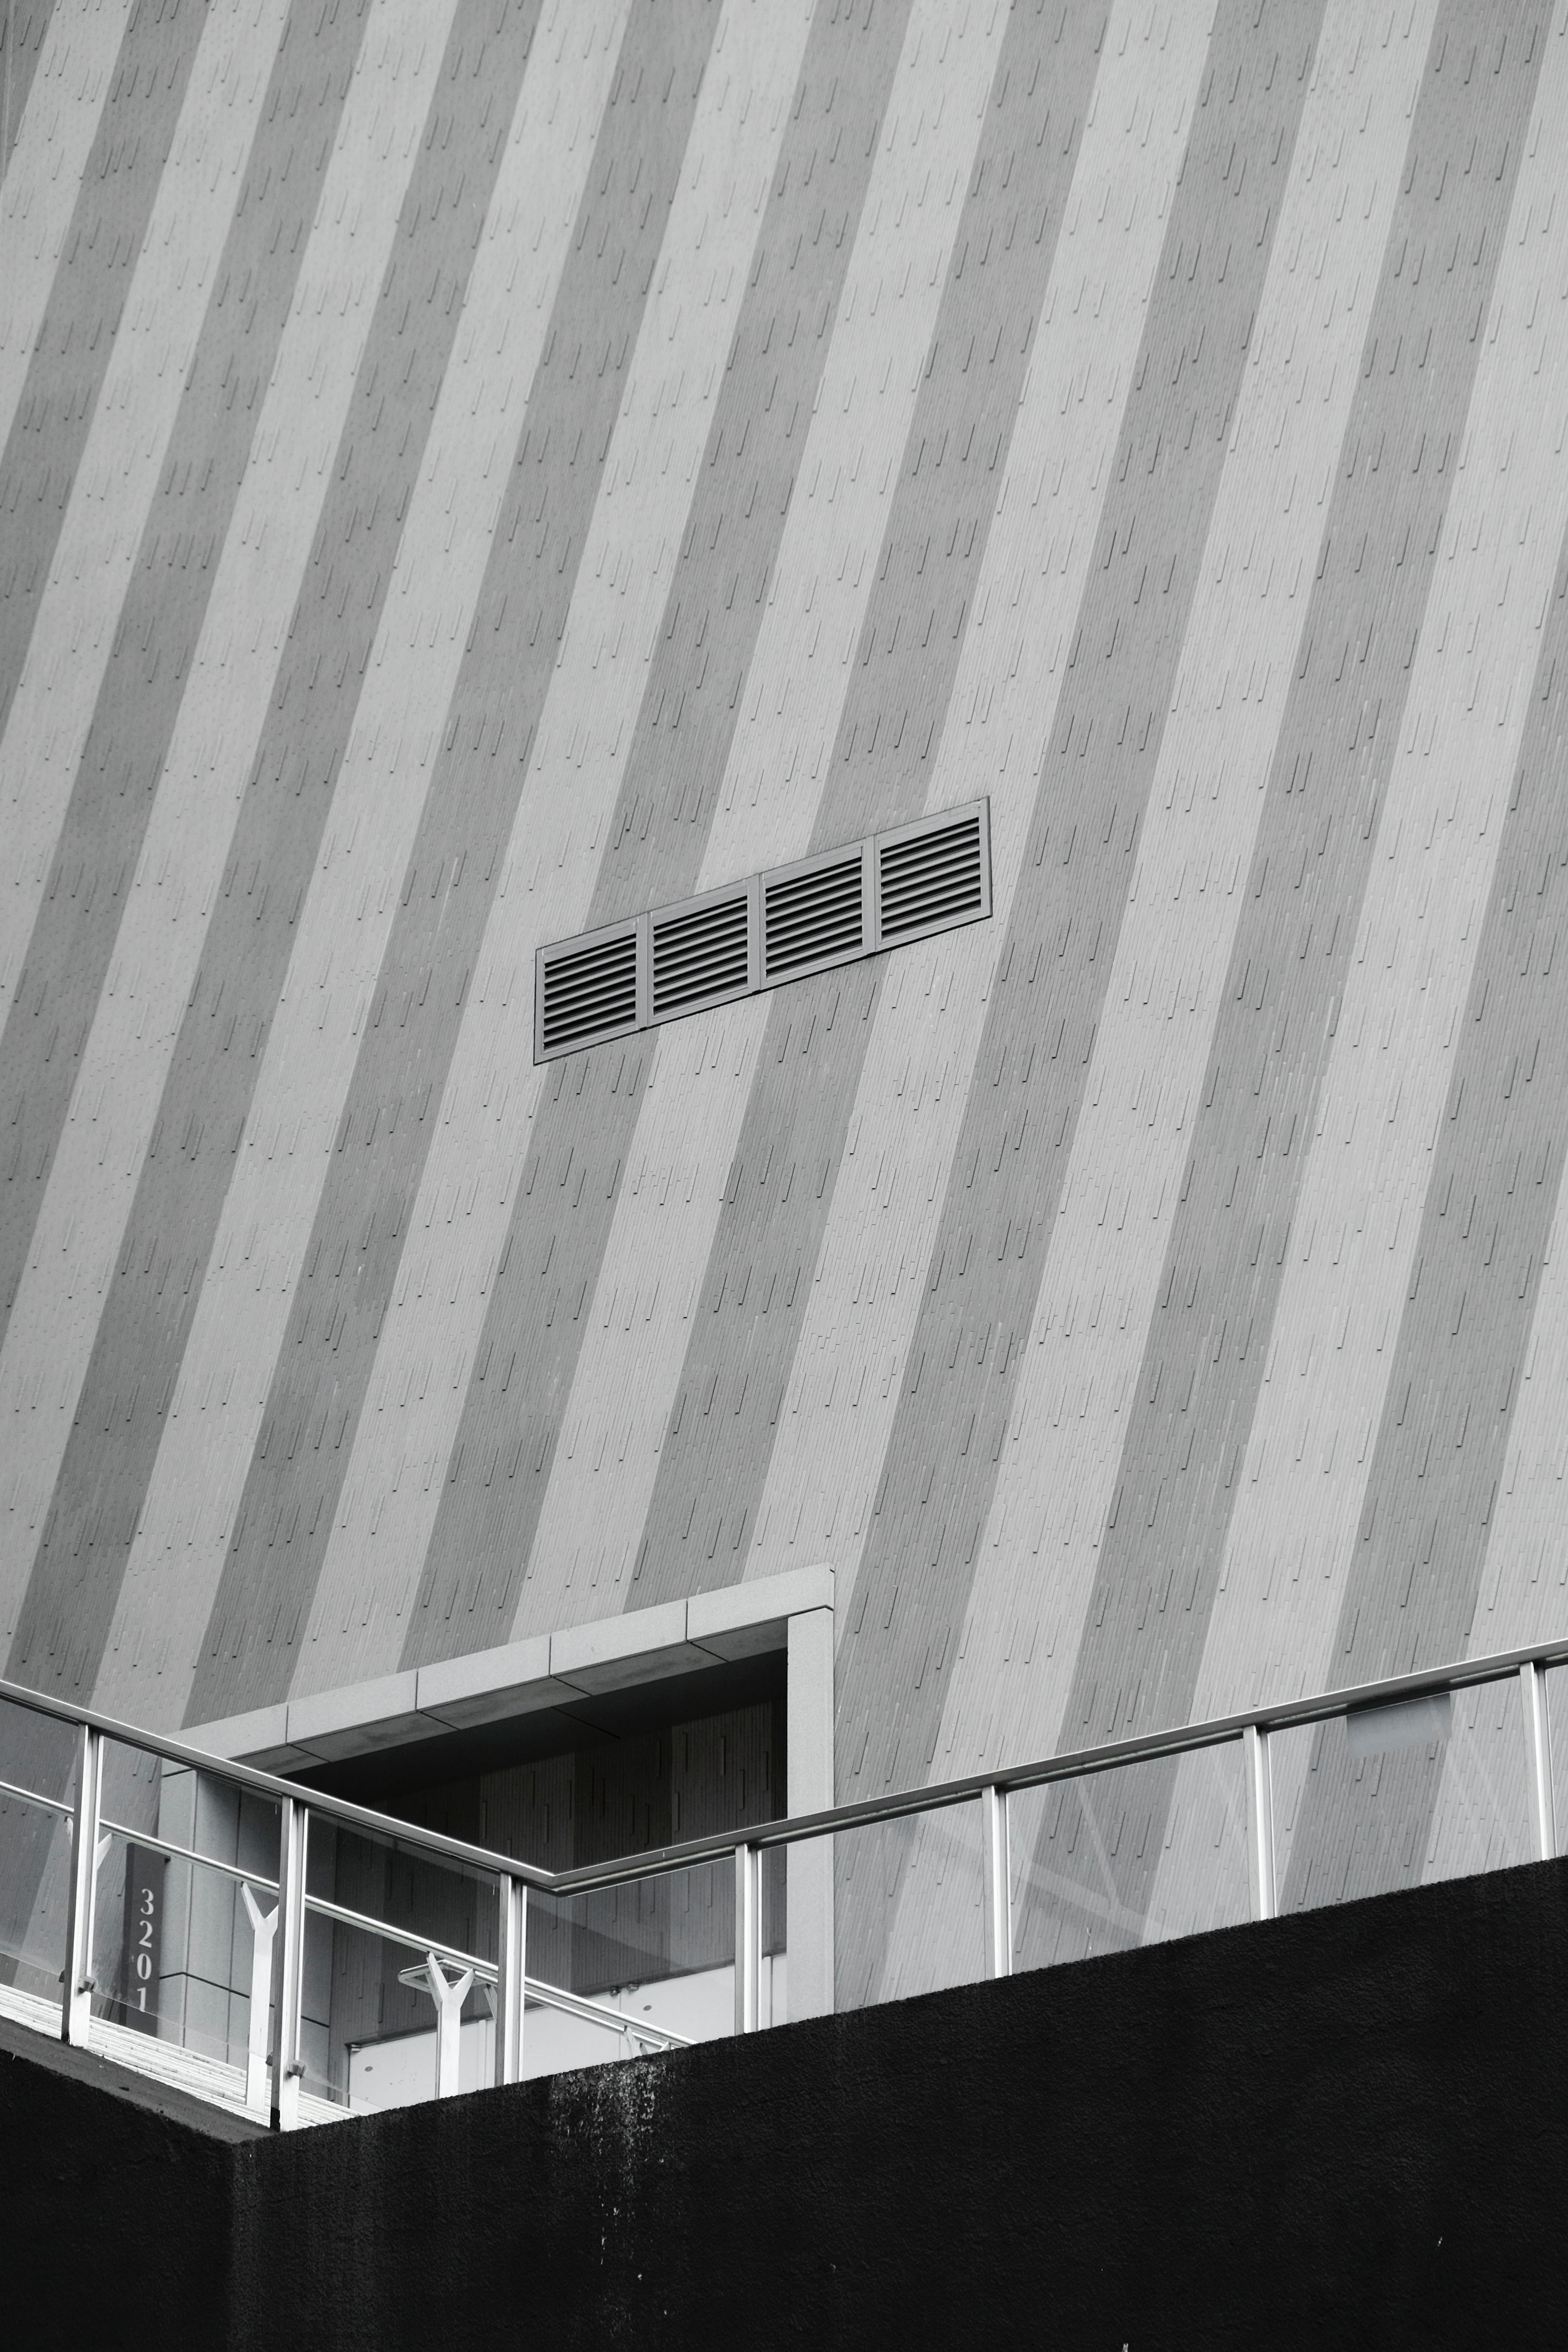
white, black, architecture, line, black and white, monochrome, Material property, font, building, monochrome photography, facade, photography, style, rectangle